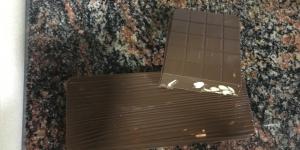
turron de chocolate con almendras